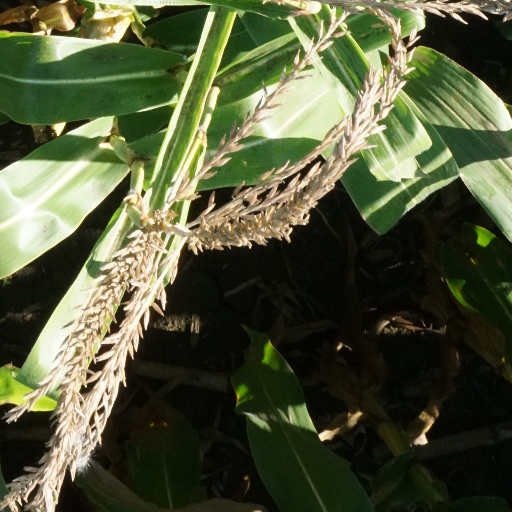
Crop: maize; corn